Say Hello to Black Jack

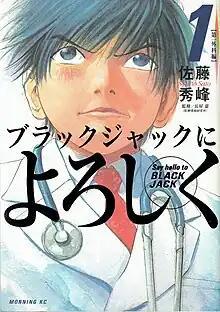
First volume cover

is a Japanese manga series written and illustrated by Shūhō Satō. It was serialized in Kodansha's "Morning" magazine from 2002 to 2005, with its individual chapters being collected into thirteen volumes.